Photonic crystal

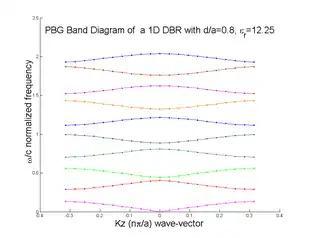
Band structure of a 1D photonic crystal, DBR air-core calculated using plane wave expansion technique with 101 planewaves, for d/a=0.8, and dielectric contrast of 12.250.

The plane wave expansion method can be used to calculate the band structure using an eigen formulation of the Maxwell's equations, and thus solving for the eigen frequencies for each of the propagation directions, of the wave vectors. It directly solves for the dispersion diagram. Electric field strength values can also be calculated over the spatial domain of the problem using the eigen vectors of the same problem. For the picture shown to the right, corresponds to the band-structure of a 1D distributed Bragg reflector (DBR) with air-core interleaved with a dielectric material of relative permittivity 12.25, and a lattice period to air-core thickness ratio (d/a) of 0.8, is solved using 101 planewaves over the first irreducible Brillouin zone. The Inverse dispersion method also exploited plane wave expansion but formulates Maxwell's equation as an eigenproblem for the wave vector k while the frequency formula_3 is considered as a parameter. Thus, it solves the dispersion relation formula_4 instead of formula_5, which plane wave method does. The inverse dispersion method makes it possible to find complex value of the wave vector e.g. in the bandgap, which allows one to distinguish photonic crystals from metamaterial. Besides, the method is ready for the frequency dispersion of the permittivity to be taken into account.